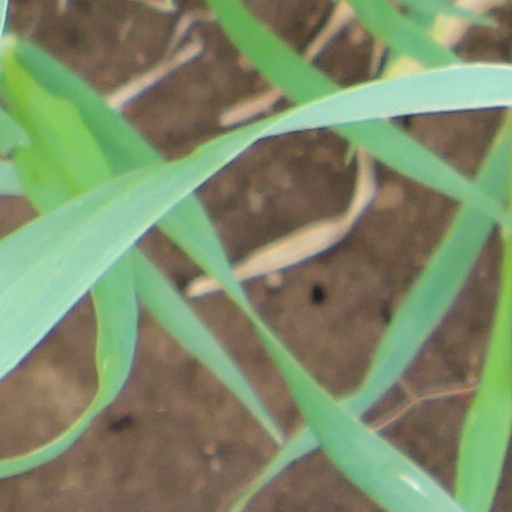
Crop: wheat